AMES Type 80

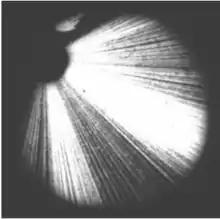
This image shows the effect of four carcinotron-carrying aircraft on a Type 80-type radar. The aircraft are located at roughly the 4 and 5:30 locations. The display is filled with noise any time the antenna's main lobe or sidelobes pass the jammer, rendering the aircraft invisible.

It was during this same period that the growing concern over the carcinotron valve entered the discussion. First announced publicly in 1953, the carcinotron could rapidly tune across a wide band of the microwave region by changing the input voltage. By sweeping the transmission through the entire frequency band of the radars the aircraft might meet, the jammer would fill the radar display with noise that would render the aircraft invisible. Older jammer systems could do this, but only after isolating the radar frequencies being used and tuning their transmitters to match them, a time-consuming process. If there was more than one radar in the area, or the aircraft moved into a different radar's view, all of this had to be repeated. The carcinotron could sweep so rapidly that it could barrage all potential frequencies, allowing it to jam all the radars in the area at the same time with little or no operator input.